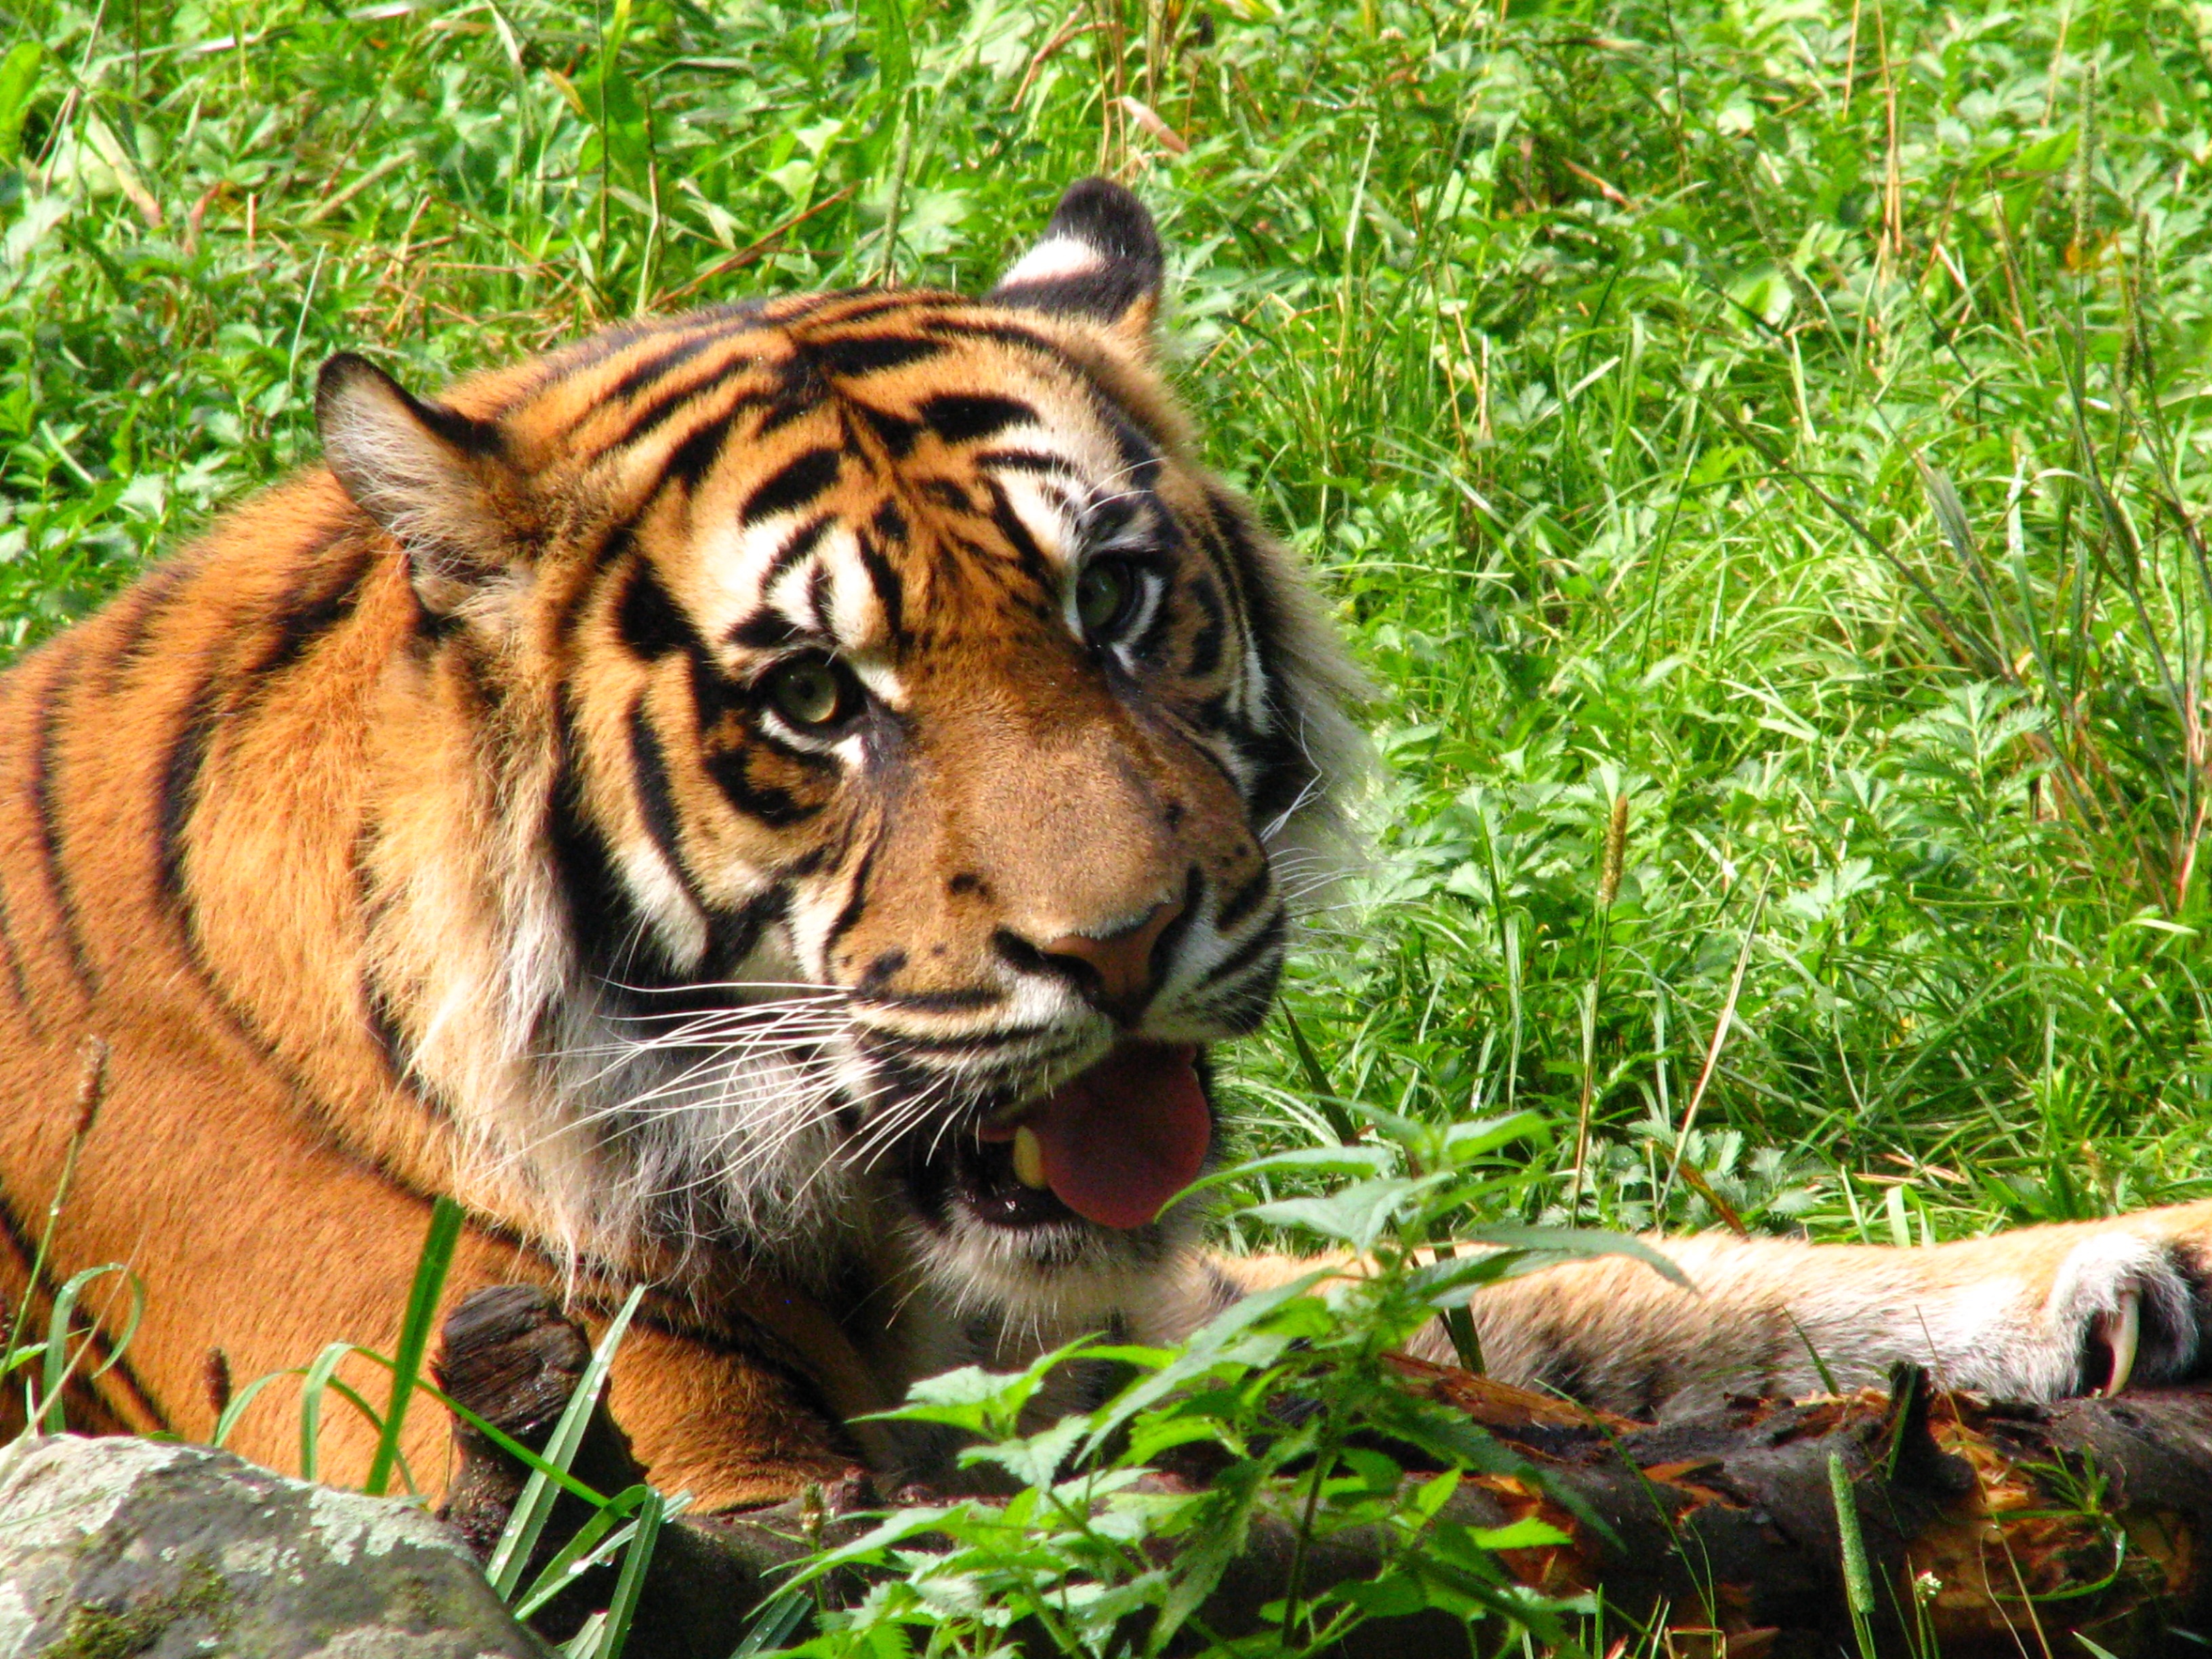
wildlife, zoo, jungle, cat, mammal, fauna, tiger, animal world, big cats, cat like mammal